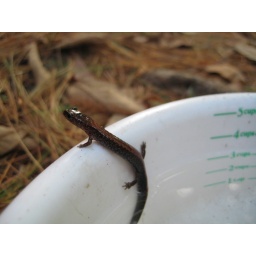
found in the dog's water bowl